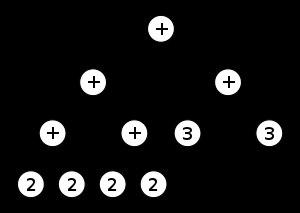
En mathématiques, plus précisément dans la théorie des graphes : une arborescence est un arbre comportant un sommet particulier, nommé racine de l'arborescence à partir duquel il existe un chemin unique vers tous les autres sommets.